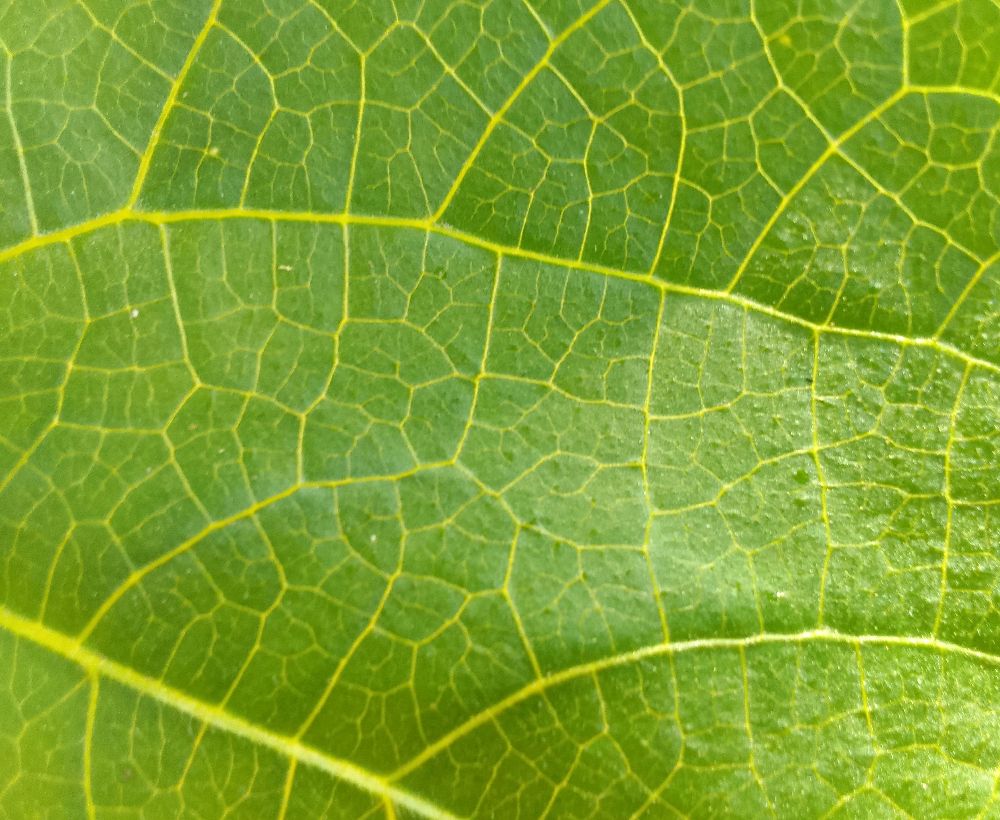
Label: healthy